American popular music

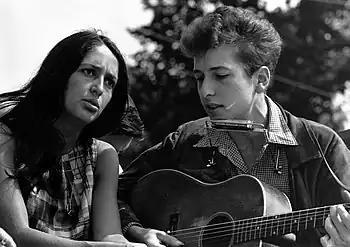
Joan Baez and Bob Dylan

The Nashville sound was a popular kind of country music that arose in the 1950s, a fusion of popular big band jazz and swing with the lyricism of honky-tonk country. The popular success of Hank Williams' recordings had convinced record labels that country music could find mainstream audiences. Record companies then tried to strip the rough, honky-tonk elements from country music, removing the unapologetically rural sound that had made Williams famous. Nashville's industry was reacting to the rise of rockabilly performer Elvis Presley by marketing performers that crossed the divide between country and pop. Chet Atkins, head of RCA's country music division, did the most to innovate the Nashville sound by abandoning the rougher elements of country, while Owen Bradley used sophisticated production techniques and smooth instrumentation that eventually became standard in the Nashville Sound, which also grew to incorporate strings and vocal choirs. By the early part of the 1960s, the Nashville sound was perceived as watered-down by many more traditionalist performers and fans, resulting in a number of local scenes like the Lubbock sound and, most influentially, the Bakersfield sound.